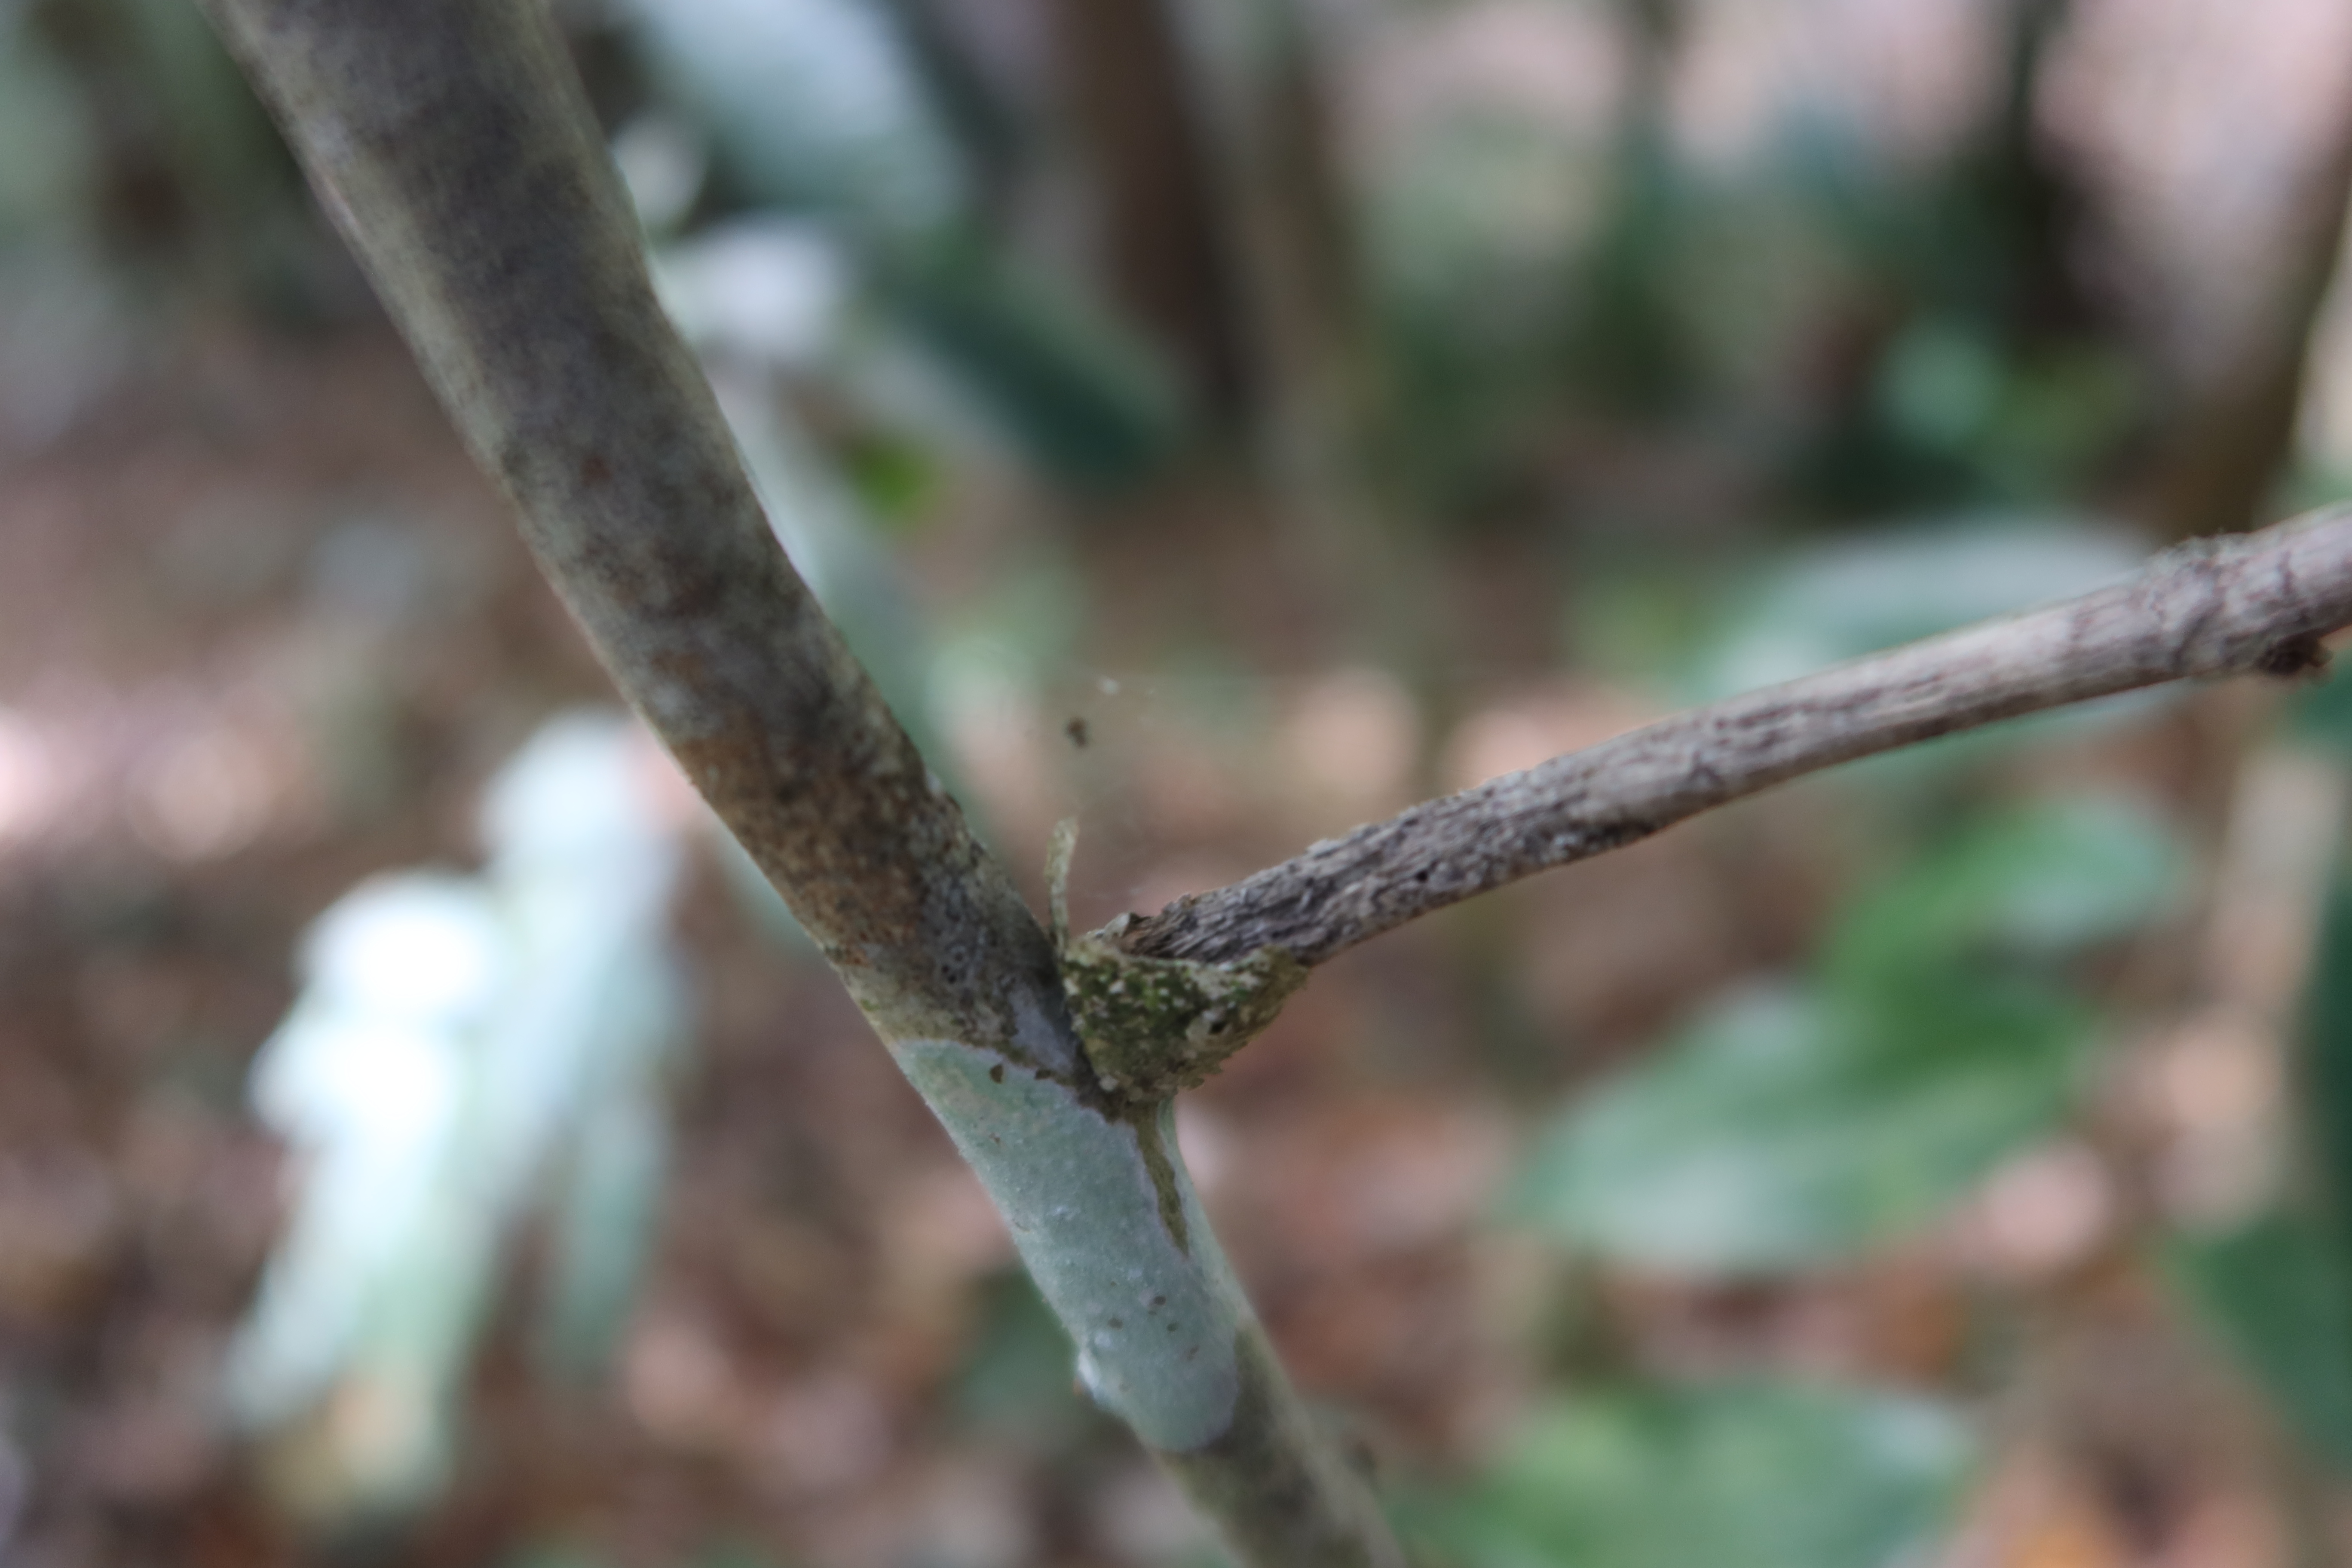
Label: Spiders